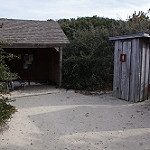
Label: buildings